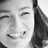
Emotion: neutral